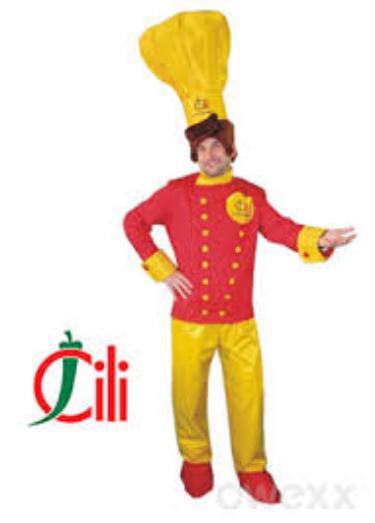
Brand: Cili
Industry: Food